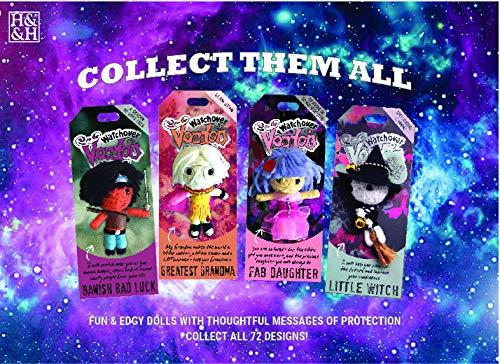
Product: Watchover Voodoo Blossom Voodoo Novelty
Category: Toys & Games | Novelty & Gag Toys
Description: I will help you flourish to your full potential.
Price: $10.07
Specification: ProductDimensions:6.6x2.8x1.5inches|ItemWeight:0.64ounces|ShippingWeight:0.8ounces(Viewshippingratesandpolicies)|DomesticShipping:ItemcanbeshippedwithinU.S.|InternationalShipping:ThisitemcanbeshippedtoselectcountriesoutsideoftheU.S.LearnMore|ASIN:B00R3SI7UC|Itemmodelnumber:108010103|Manufacturerrecommendedage:14-15years